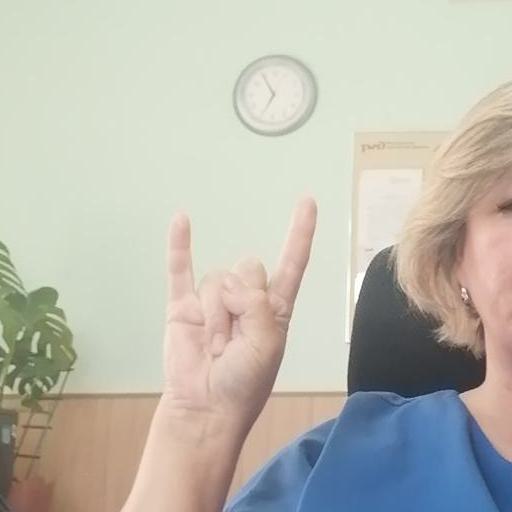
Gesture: rock